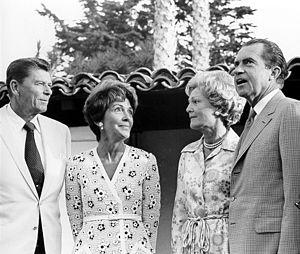
Ronald Wilson Reagan /ˈɹɑnəld ˈɹeɪɡən/, né le 6 février 1911 à Tampico et mort le 5 juin 2004 à Los Angeles, est un acteur et homme d'État américain, président des États-Unis du 20 janvier 1981 au 20 janvier 1989.